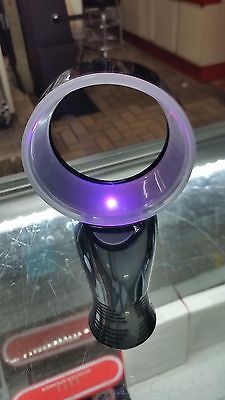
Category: fan